Dragon Khan

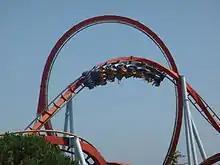
Dragon Khan's zero-g roll

The ride has a total of three trains, each containing seven cars. Riders are arranged four across in a single row for a total of 28 riders per train.